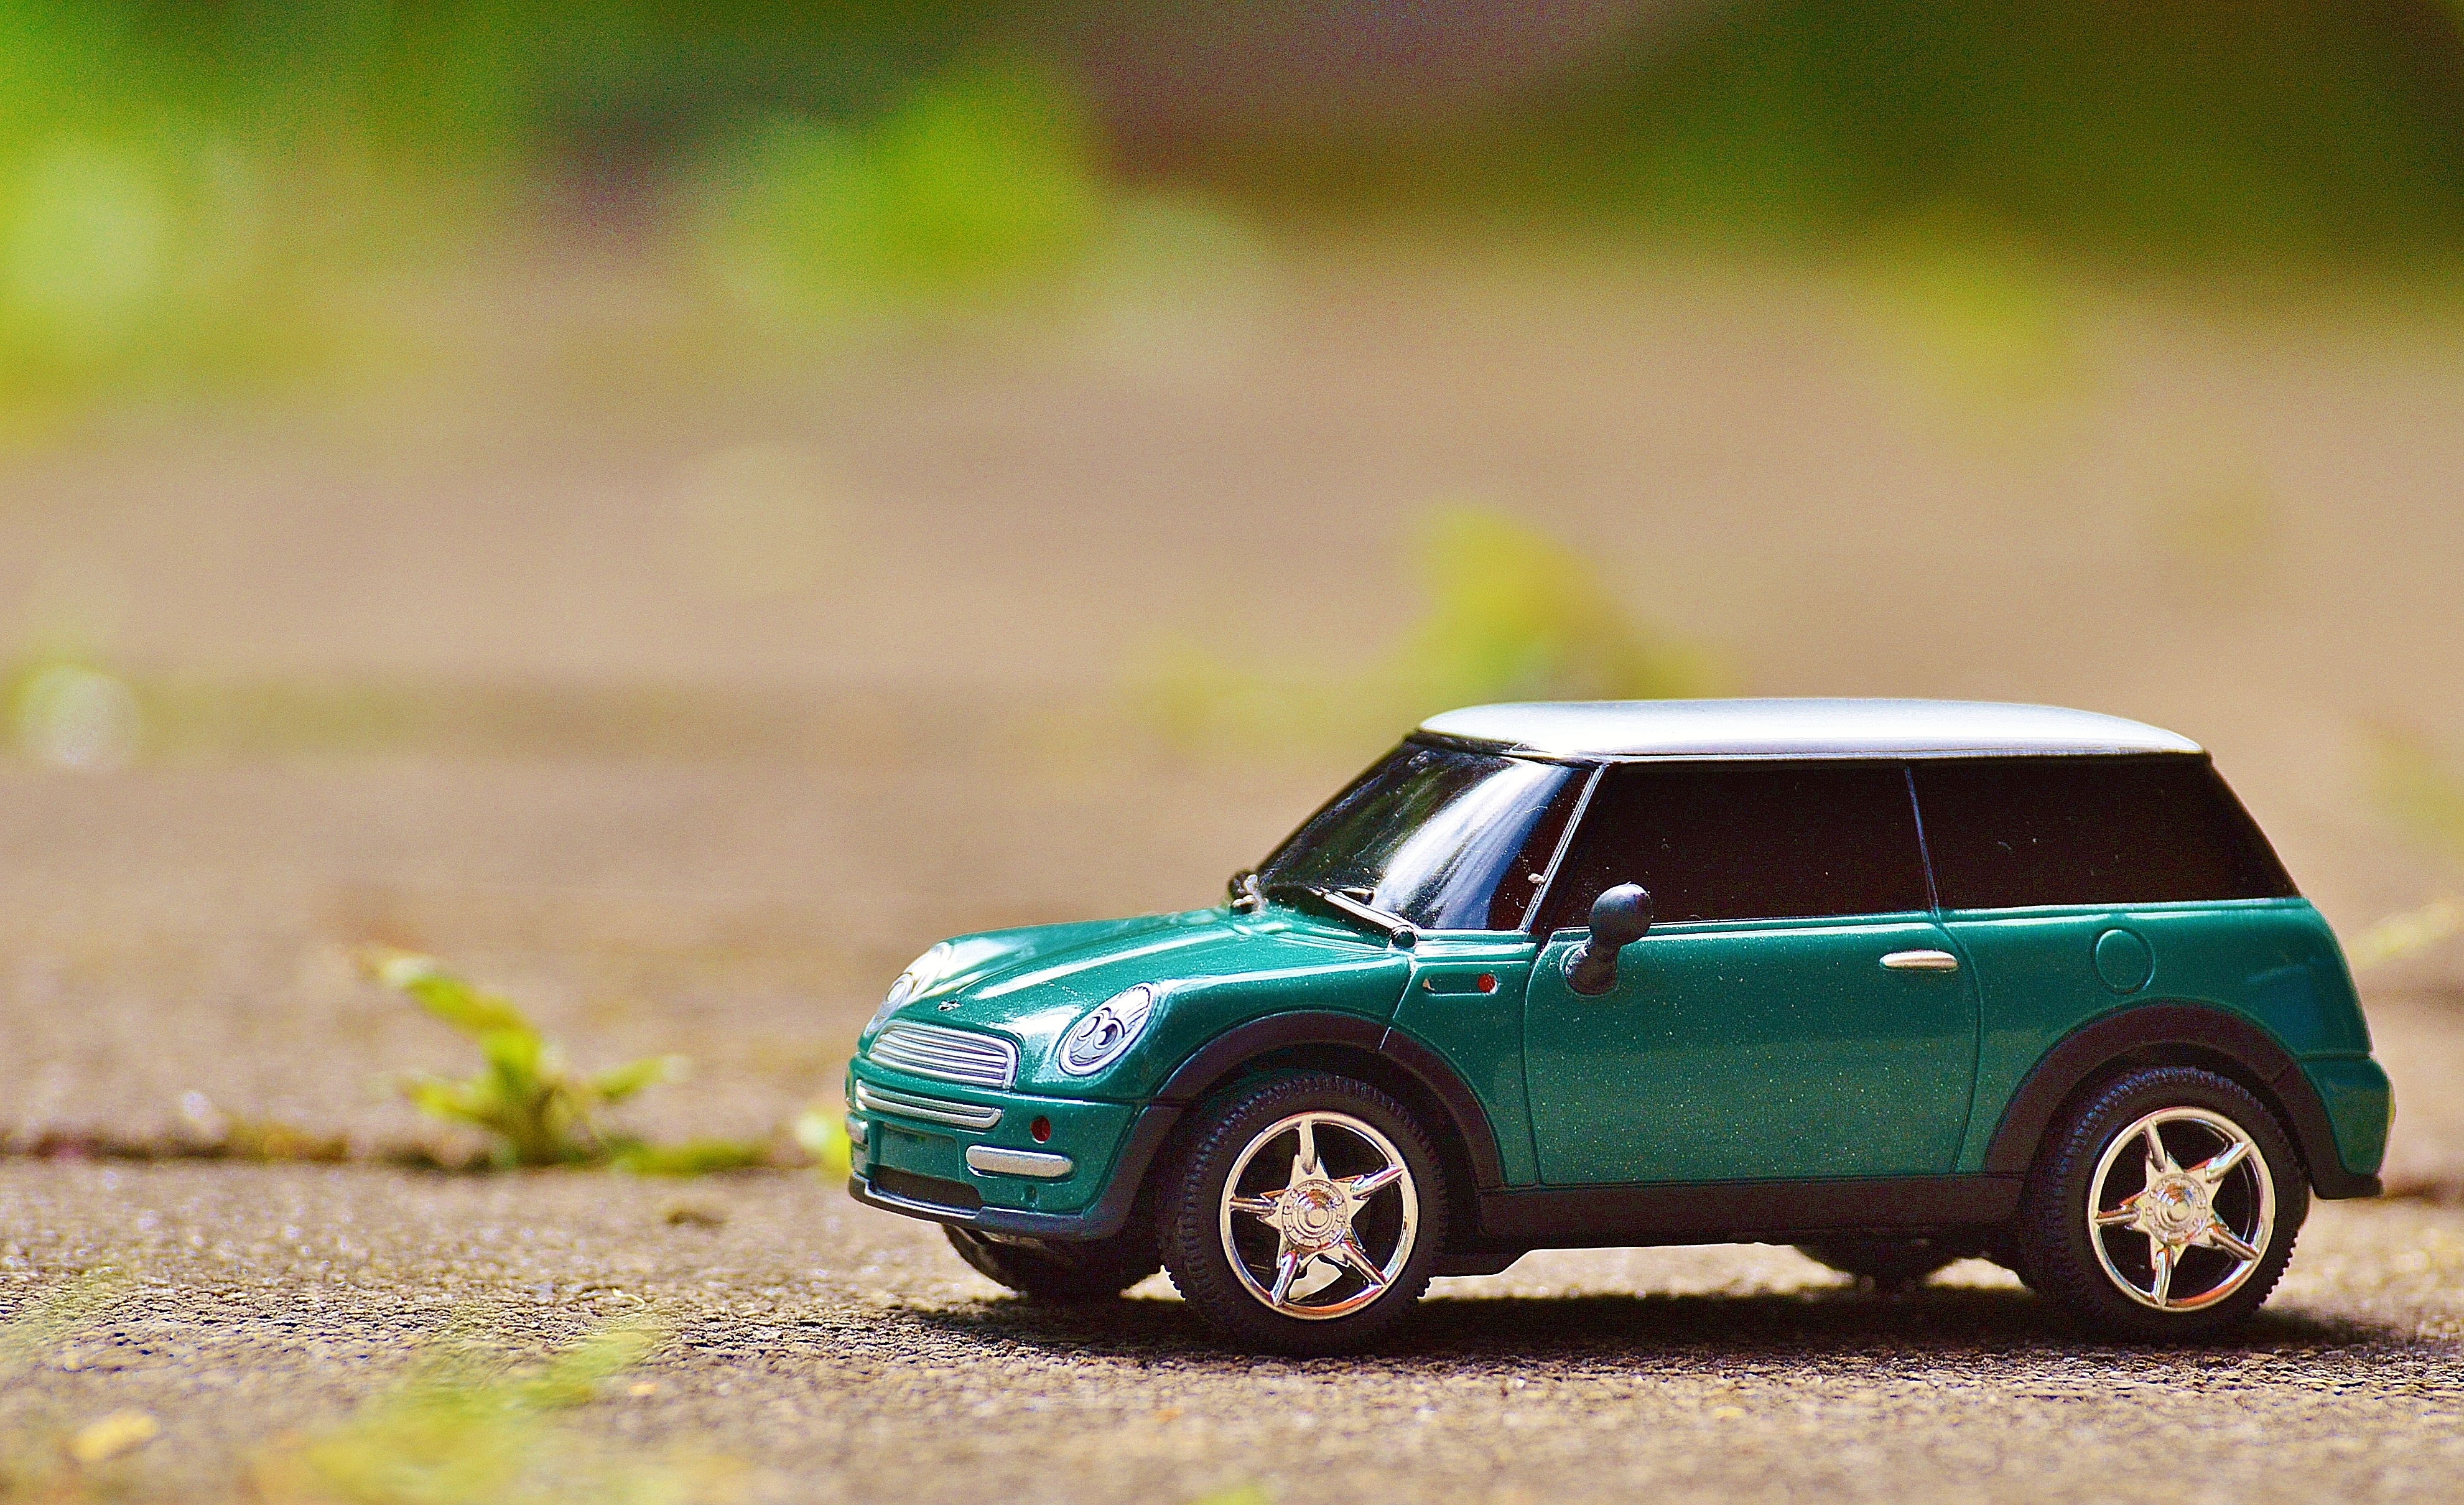
car, wheel, vehicle, macro, miniature, mini cooper, mini, toy car, city car, land vehicle, automobile make, automotive exterior, compact car, automotive design, family car, subcompact car, public domain images